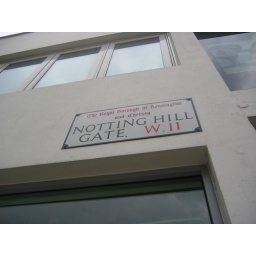
A shot of a street sign over in the Notting Hill area.